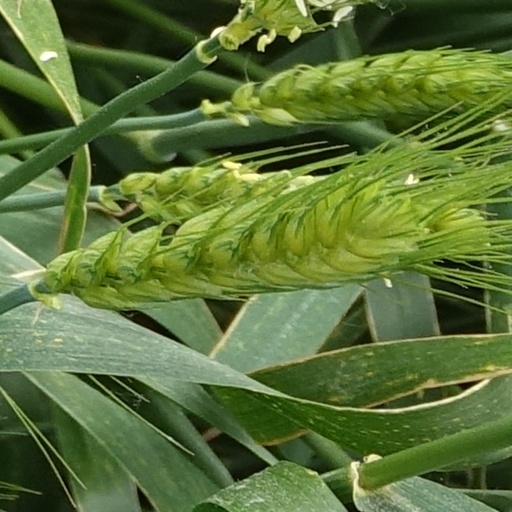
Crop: wheat